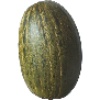
Label: melon_piel_de_sapo